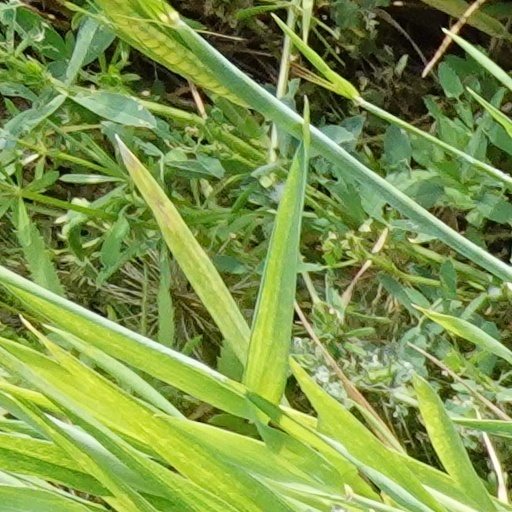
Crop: wheat